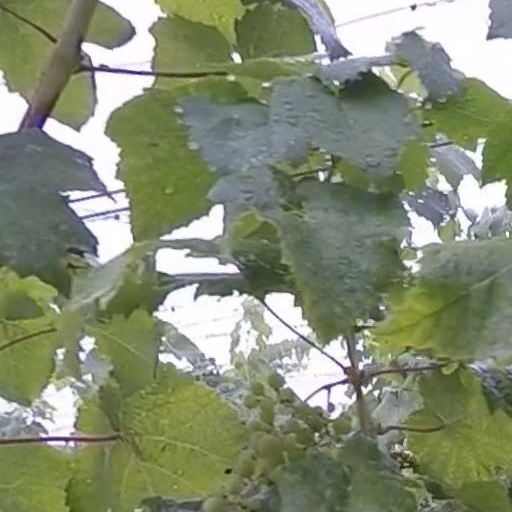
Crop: grape